Brühl (Leipzig)

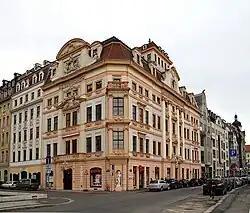
Romanus House

The term "Brühl" first appears in Leipzig sources in 1420 and initially referred to marshy land (Bruel = marsh). Due to the Parthe floods , the area north of today's Brühl was frequently flooded. The area was only drained in the 13th and 14th centuries. Since the Middle Ages, the Brühl was part of the Via Regia coming from Merseburg and leading further to Meissen.